Sky position (RA, Dec in degrees): 41.188, -0.0854
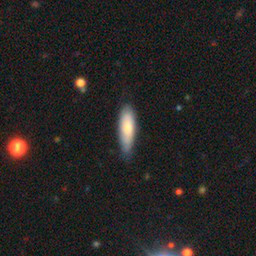
Galaxy morphology: Cigar Shaped Smooth Galaxies